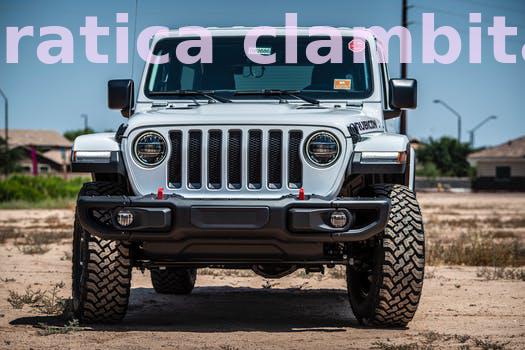
Label: Watermark